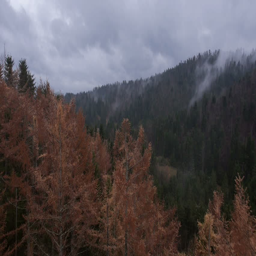
aerial - flight above colored trees into the valley